Blackout (Britney Spears album)

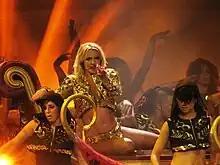
Image of a blond female performer surrounded by a group of dancers. She is sitting on a purple coach and wearing a golden outfit. The dancers are wearing short black hooded sweatshirts.

In November 2003, while promoting her fourth studio album "In the Zone", Spears told "Entertainment Weekly" that she was already writing songs for her fifth studio album and was also hoping to start her own record label in 2004. Henrik Jonback later confirmed that he had written songs with her during the European leg of the Onyx Hotel Tour (2004), "in the bus and in her hotel room between the concerts." Following her marriage with Kevin Federline in October 2004, Spears announced through a letter on her official website that she was going to "take some time off to enjoy life." However, on December 30, she made a surprise appearance at the Los Angeles radio station KIIS-FM to premiere a rough mix of a new midtempo track "Mona Lisa". Spears had recorded the song live with her band while on tour, and dedicated it to all the "legends and icons out there". The lyrics lament the fall of Mona Lisa, calling her "unforgettable" and "unpredictable", and cautions listeners not to have a "breakdown". She also revealed she wanted the song to be the lead single from her upcoming album, tentatively titled "The Original Doll", and hoped to release it "probably before summertime [2005], or maybe a little sooner than that." In January, Spears posted another letter on her website, saying: